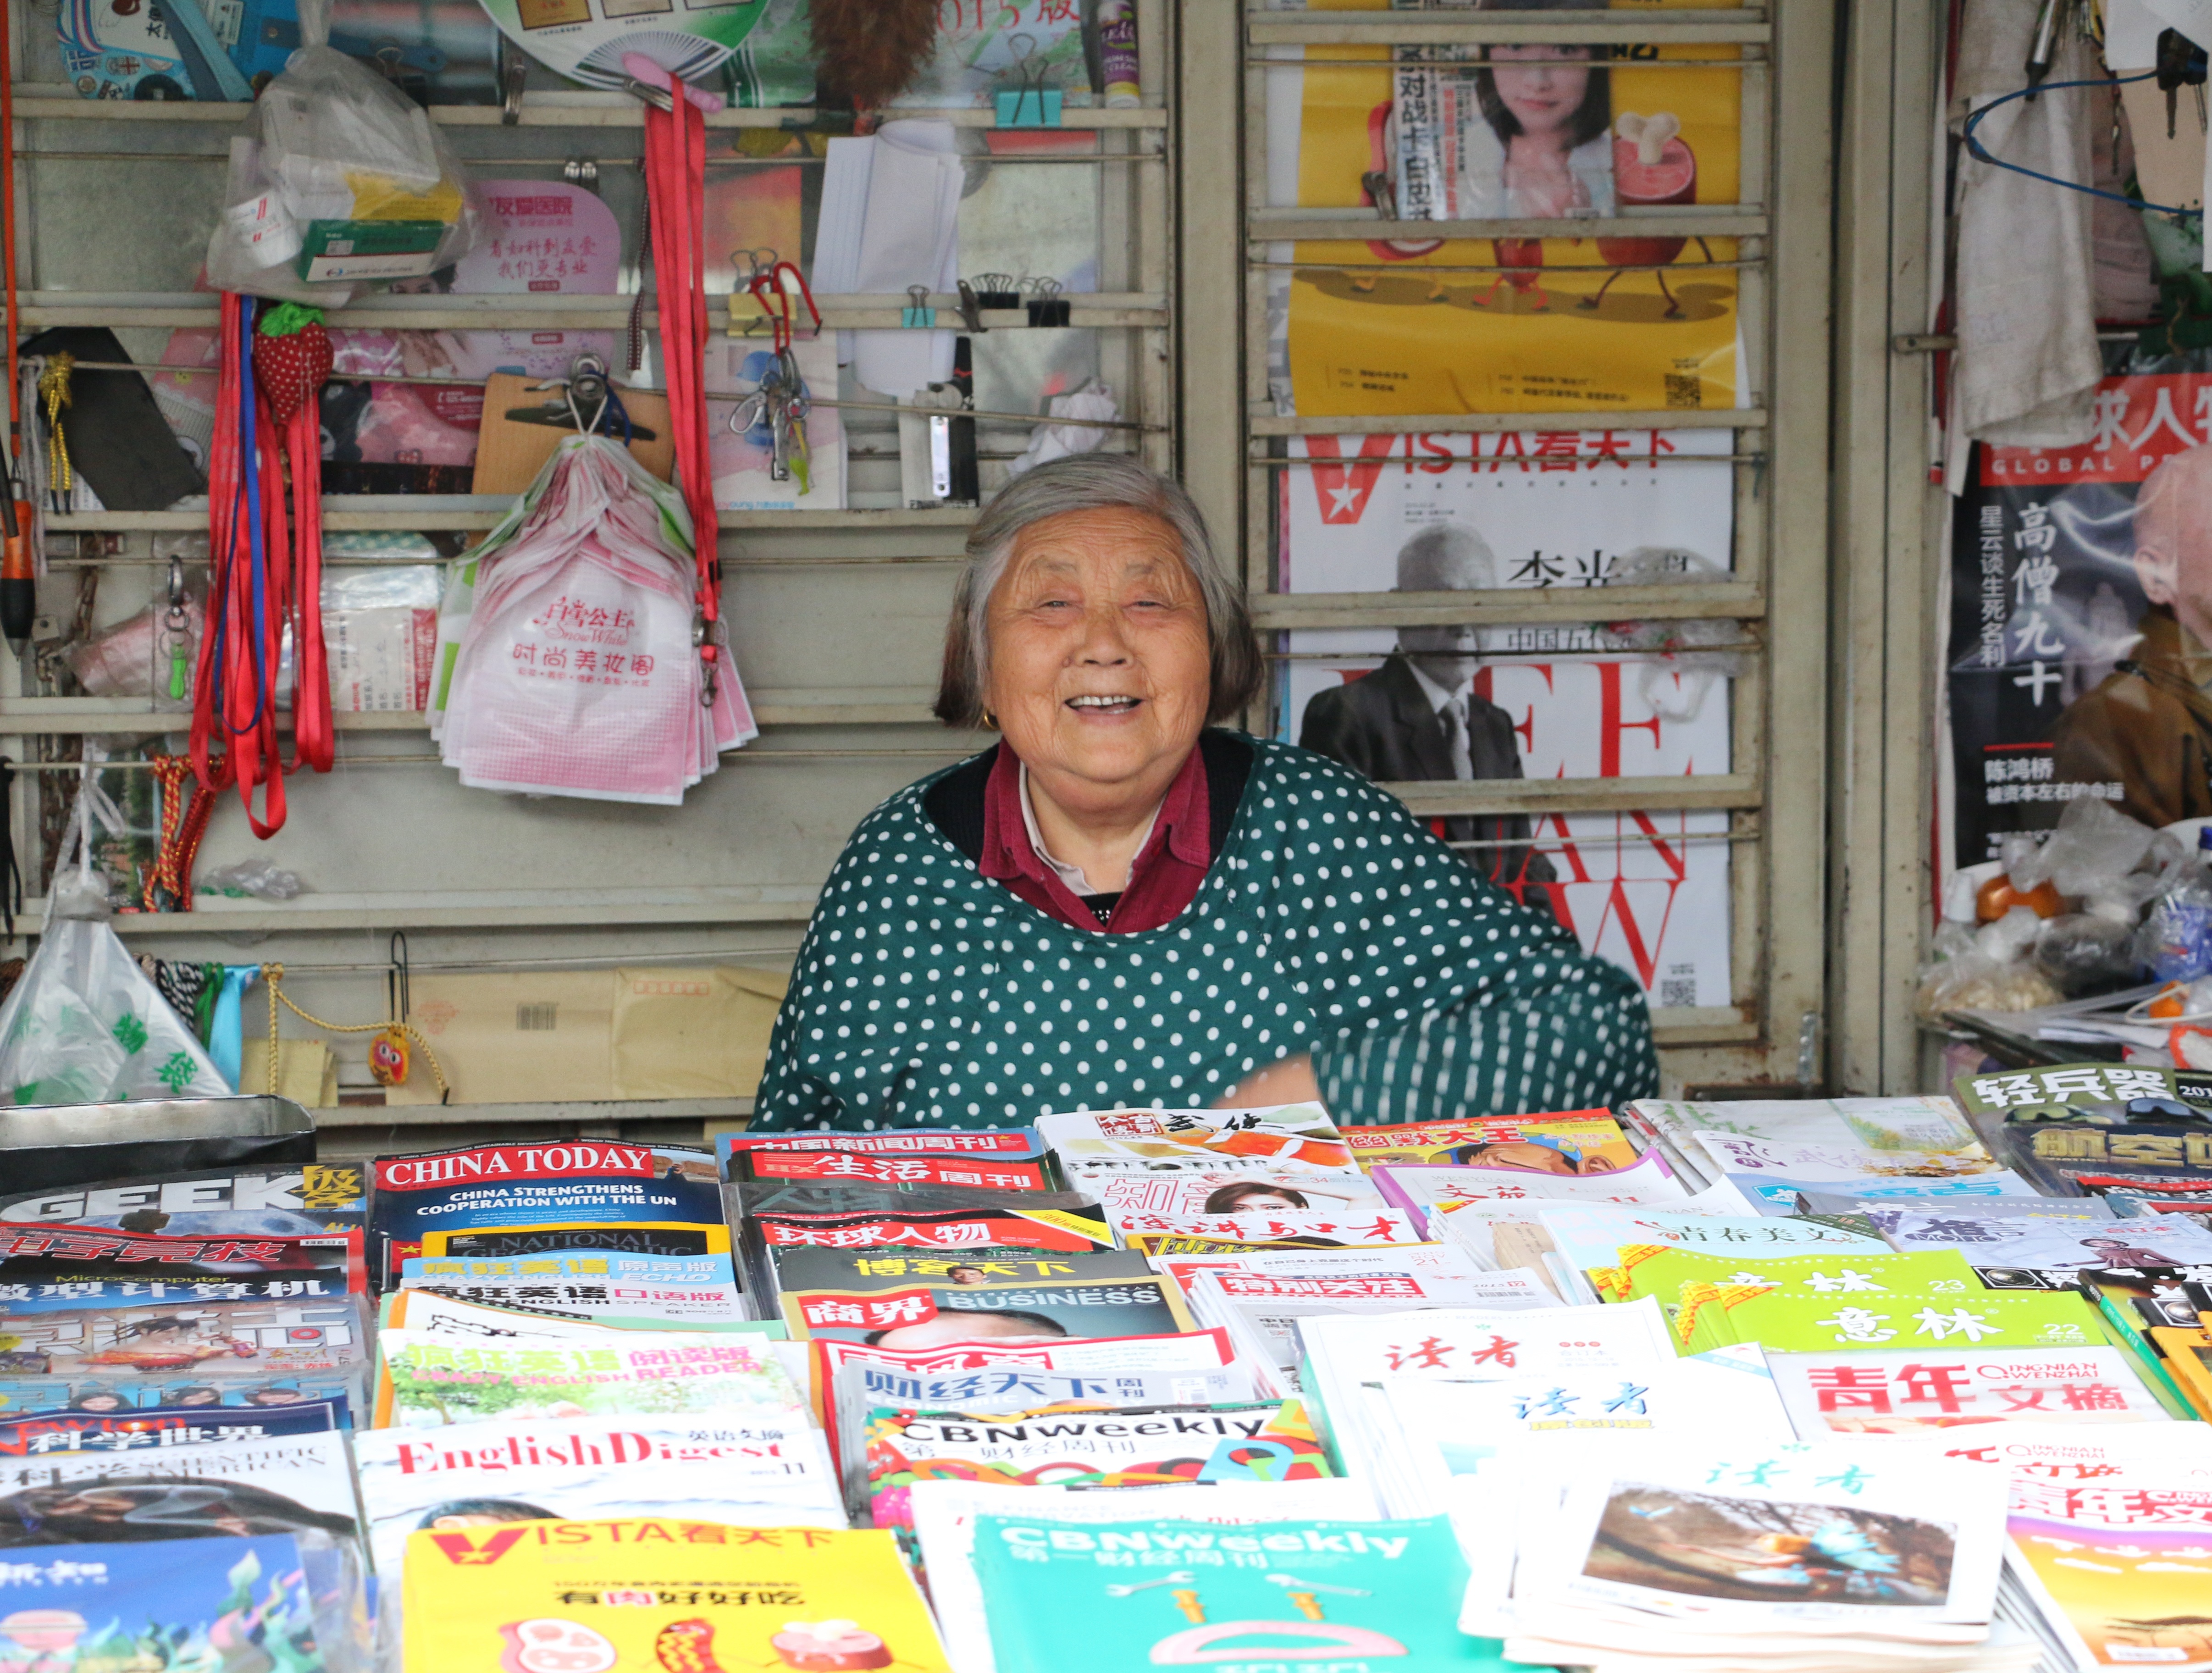
city, vendor, bazaar, market, marketplace, shopping, grandmother, public space, grocery store, fair, comics, retail, old age, kindly, paper media, human settlement, convenience store